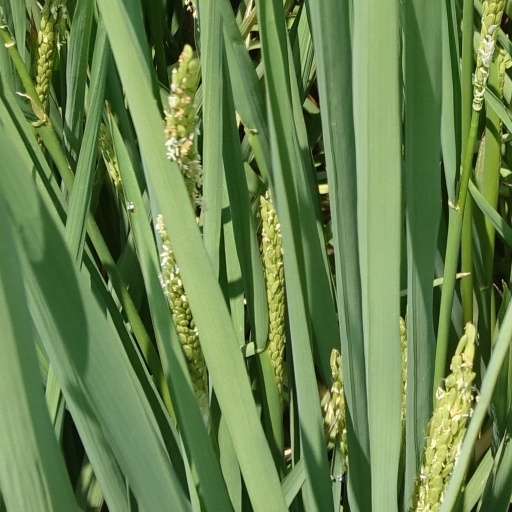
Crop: rice